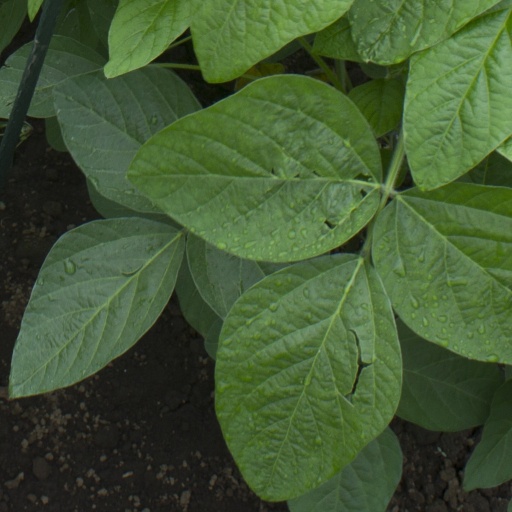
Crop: soybean